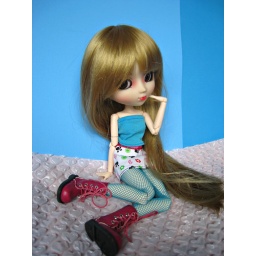
Think in blue and pink